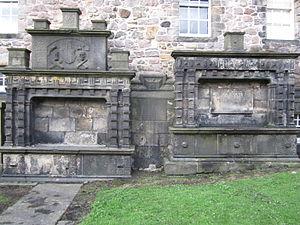
James Stirling, né en mai 1692 à Garden près de Stirling, mort le 5 décembre 1770 à Édimbourg, est un mathématicien écossais.